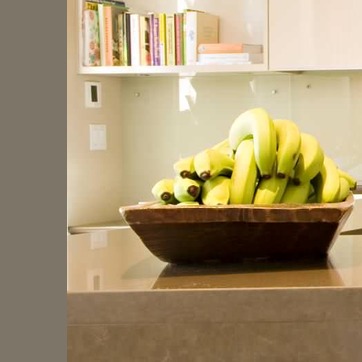
Material: food